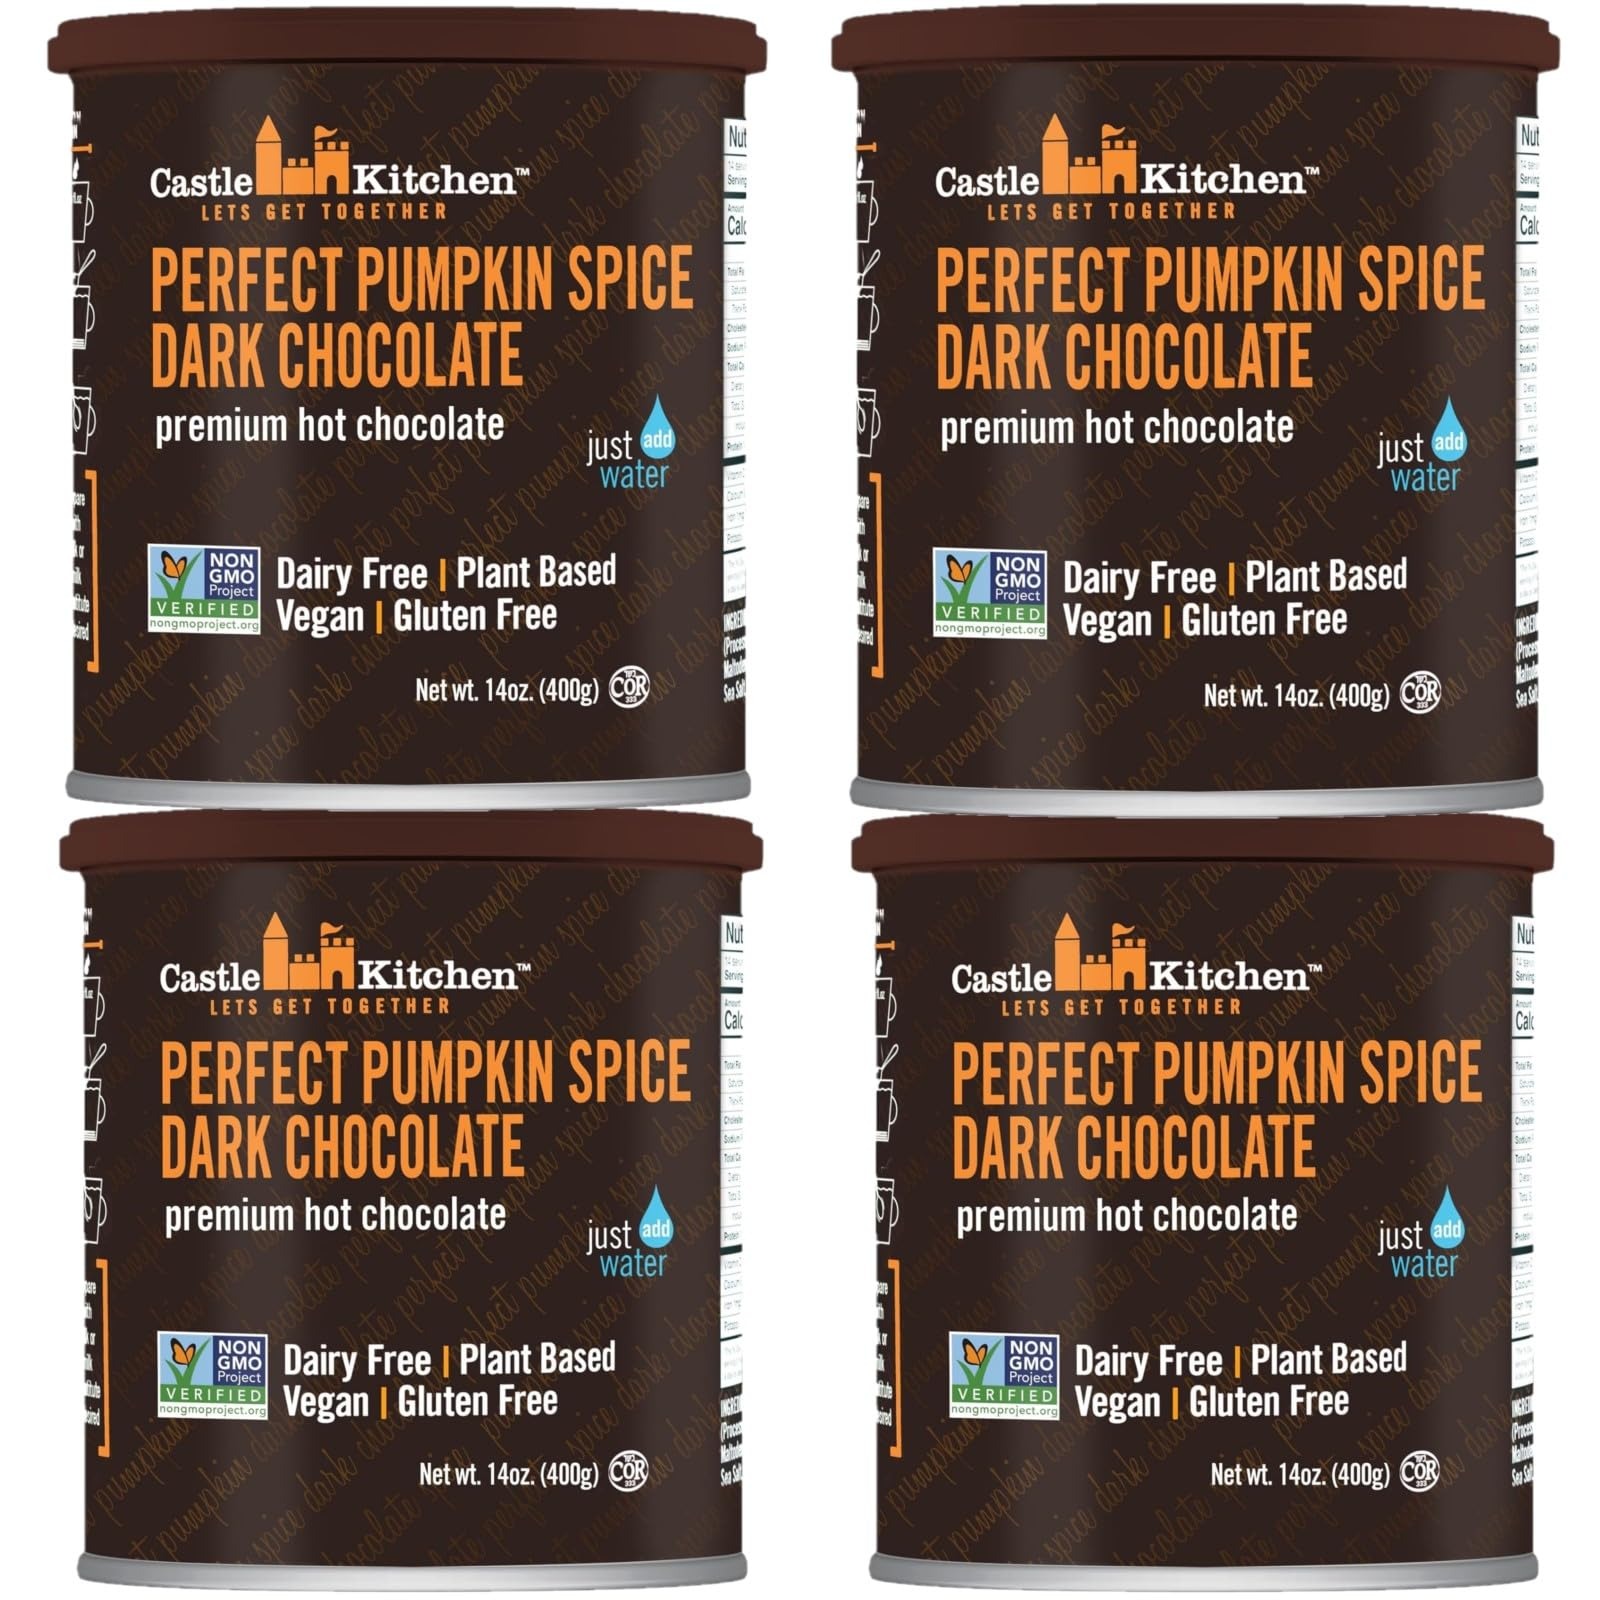
Item Name: Castle Kitchen Pumpkin Spice Hot Chocolate (4 Pack,14 oz Ea.) - Dairy Free, Vegan Hot Cocoa Mix made With Decadent Dark Chocolate and Natural Flavors - Just Add Water - No Artificial Sweeteners
Bullet Point 1: Premium Hot Chocolate Mix Flavored With Pumpkin Spice - Double Dutch Dark Chocolate Infused With the Right Amount of Natural Pumpkin Flavors- Made With Quality, Natural Ingredients
Bullet Point 2: Don't have time to get a Latte? Pumpkin Spice Hot Cocoa is the perfect way to fall into autumn!
Bullet Point 3: All Ingredients Are Responsibly Sourced - Non-GMO Verified & Kosher - Dairy-Free, Gluten-Free, Vegan - No Artificial Flavors or Preservatives
Bullet Point 4: Allergy Friendly - Made in a Nut-Free Facility, Which Adheres To The Highest Food Safety Standards
Bullet Point 5: Just Add Water, Stir, and Enjoy! 6 oz of Water Makes a Delicious and Delightful Cup of Hot Chocolate
Product Description: Premium Hot Chocolate Mix Flavored With Pumpkin Spice - Double Dutch Dark Chocolate Infused With the Right Amount of Natural Pumpkin Flavors- Made With Quality, Natural Ingredients. Don't have time to get a Latte? Pumpkin Spice Hot Cocoa is the perfect way to fall into autumn! All Ingredients Are Responsibly Sourced - Non-GMO Verified & Kosher - Dairy-Free, Gluten-Free, Vegan - No Artificial Flavors or Preservatives. Allergy Friendly - Made in a Nut-Free Facility, Which Adheres To The Highest Food Safety Standards. Just Add Water, Stir, and Enjoy! 6 oz of Water Makes a Delicious and Delightful Cup of Hot Chocolate
Value: 56.0
Unit: Ounce

Price: 43.49